Endel Ruberg

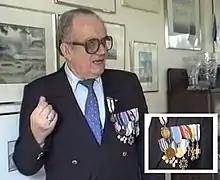
Endel Ruberg in 1989 wearing his medals while discussing his artwork. Inset shows detailed view of medals.

Endel Ruberg was born in Virumaa, Estonia. After the Soviet invasion and occupation of Estonia, Ruberg became a member of the Forest Brothers and fought against the Soviets. In 1941, he fled to Finland and participated in the Continuation War as part of the "soomepoisid"; a unit in the Finnish army during World War II made up mostly of Estonian volunteers, who preferred to fight against the Soviet Union in the ranks of the Finnish army instead of the armed forces of Germany. He was severely wounded in action in 1942. In August 1944, he returned to Estonia to fight against the advancing Red Army. In September 1944, fled by boat across the sea to Sweden. In 1951 he emigrated from Sweden to Canada. He died in 1989 in Stockholm, Sweden while on holiday.